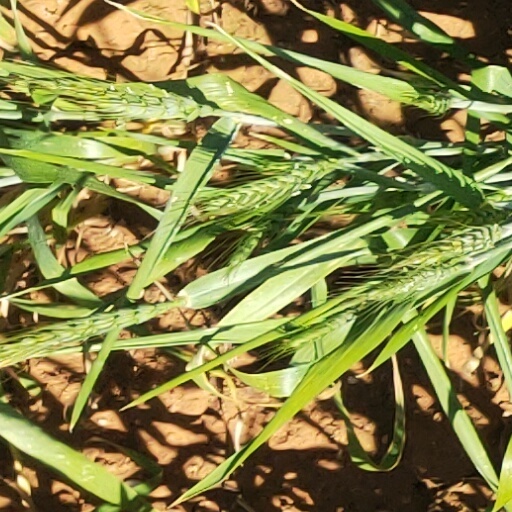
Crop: wheat